Movie camera

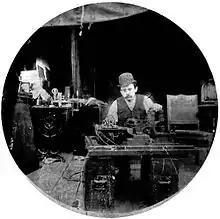
Charles Kayser of the Edison lab seated behind the Kinetograph. Portability was not among the camera's virtues.

In 1876, Wordsworth Donisthorpe proposed a camera to take a series of pictures on glass plates, to be printed on a roll of paper film. In 1889, he would patent a moving picture camera in which the film moved continuously. Another film camera was designed in England by Frenchman Louis Le Prince in 1888. He had built a 16 lens camera in 1887 at his workshop in Leeds. The first 8 lenses would be triggered in rapid succession by an electromagnetic shutter on the sensitive film; the film would then be moved forward allowing the other 8 lenses to operate on the film. After much trial and error, he was finally able to develop a single-lens camera in 1888, which he used to shoot sequences of moving pictures on paper film, including the "Roundhay Garden Scene" and "Leeds Bridge".